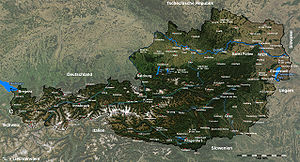
Østrigs geografi / Bosætning og geografi
Satellitfoto med kommentarer over Østrig
Østrig er et lille bjergland i Centraleuropa, cirka midt imellem Tyskland, Italien og Ungarn. Det har et totalt areal på 83.859 km², cirka dobbelt så stort som Schweiz.